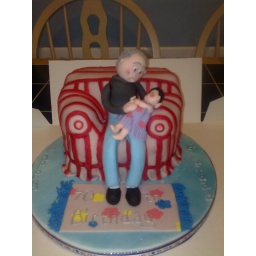
Grandad & baby in chair cake